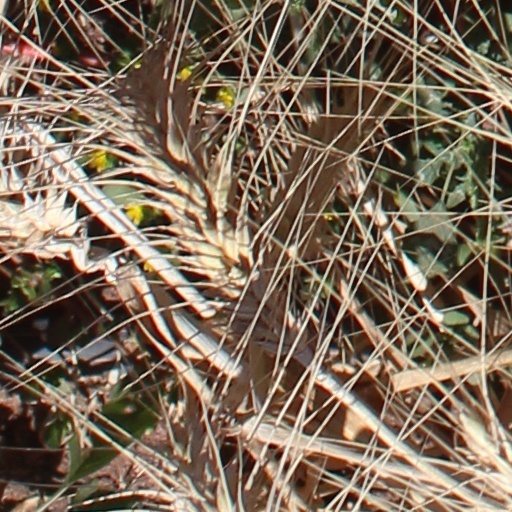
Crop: wheat